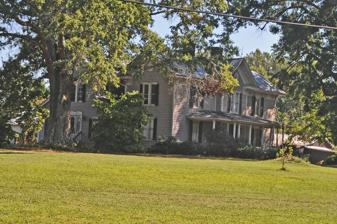
Building: Dr. Arch Jordan House
Country: United States of America
Year built: 1875
Historic house in North Carolina, United States United States historic place Dr. Arch Jordan House U.S. National Register of Historic Places Dr. Arch Jordan House, March 2007 Show map of North Carolina Show map of the United States Location 7015 NC 57, Caldwell, North Carolina Coordinates 36°11′06″N 79°01′08″W / 36.18500°N 79.01889°W / 36.18500; -79.01889 Area 47.2 acres (19.1 ha) Built c. 1875 ( 1875 ) , c. 1905 Architectural style Italianate NRHP reference No. 98000995 Added to NRHP August 6, 1998 Dr. Arch Jordan House , also known as the manse for Little River Presbyterian Church, is a historic home located near Caldwell , Orange County, North Carolina .  It was built about 1875, and is a two-story, single pile, central hall plan , Italianate style frame dwelling.   It features a central projecting gable, bracketed eaves, and a columned porch with a low hipped roof. Attached at the rear is an originally-separate two-story kitchen building. Also on the property are the contributing combination smokehouse /food storage shed, log and weatherboard tobacco barn, and 1 + 1 ⁄ 2 -story main barn. It was listed on the National Register of Historic Places in 1998. Dr. Jordan, a prominent physician. Across NC 57 Dr. Jordan built the Little River General Store and Pharmacy, circa 1870. He taught at the nearby Caldwell Institute, a residential secondary school during the late nineteenth and early twentieth centuries. References